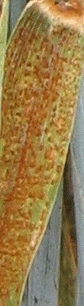
Label: Wheat___Brown_Rust